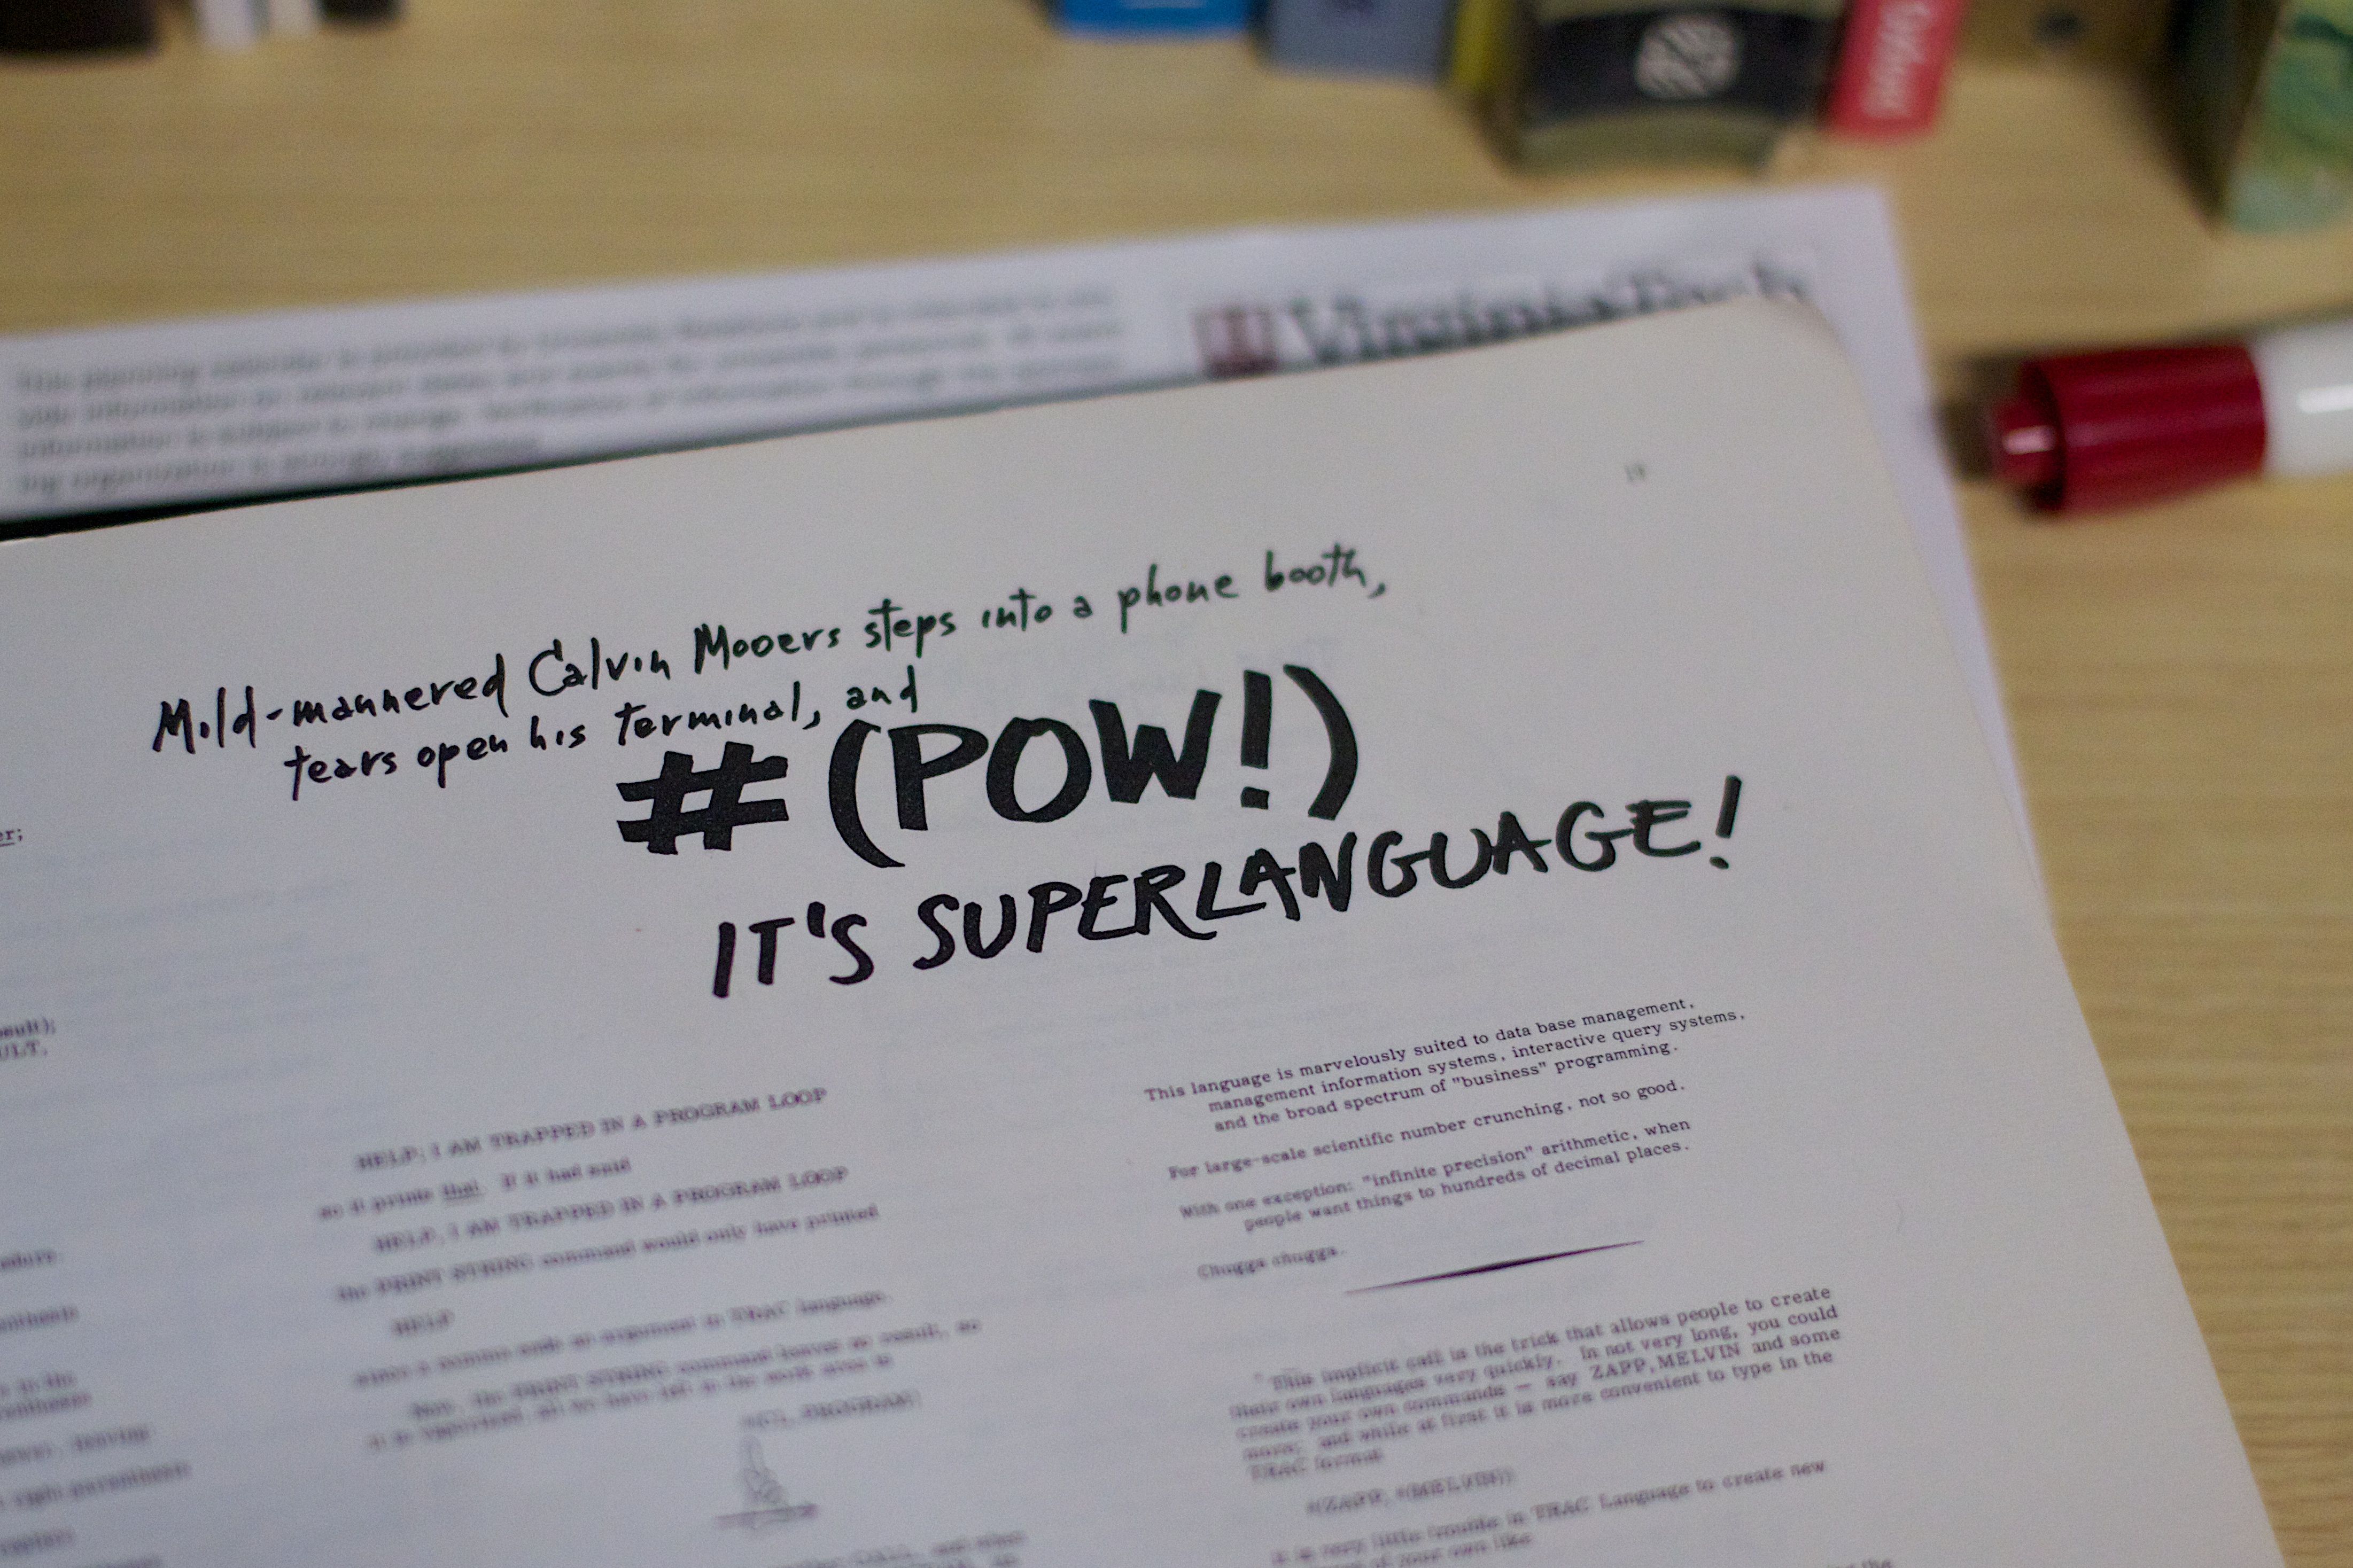
writing, brand, design, text, handwriting, document, odyssey, 2011365